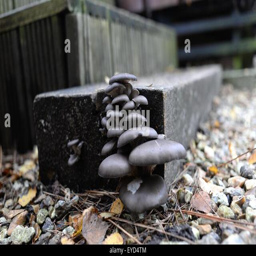
black fungus growing on a concrete step in autumn